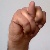
The image shows a hand gesture representing the letter 'N' in Indian Sign Language.